Rittō Station

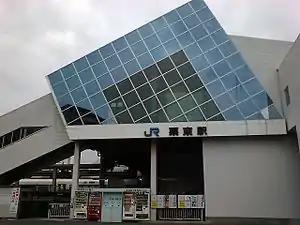
Rittō Station building, October 2006

is a passenger railway station located in the city of Rittō, Shiga Prefecture, Japan, operated by the West Japan Railway Company (JR West).